Ted Howard (conservationist)

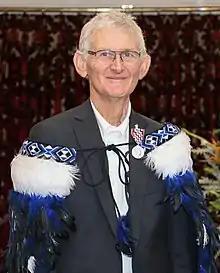
Howard in 2022

Howard has a Bachelor of Science in zoology (marine ecology) from the University of Auckland, where he studied under John Morton.